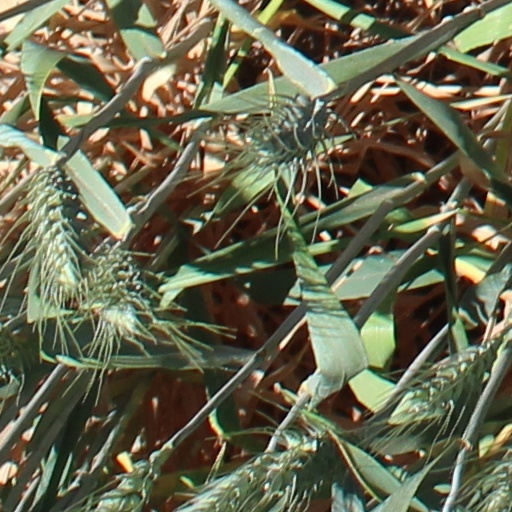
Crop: wheat